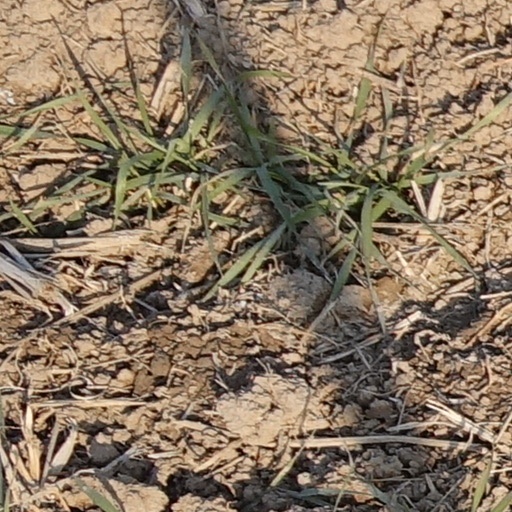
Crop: wheat